Saudia Flight 163

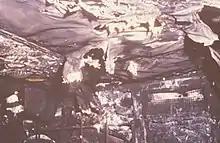
Cargo compartment C3 after the fire

The investigation revealed the fire had started in the aft C3 cargo compartment. The fire was intense enough to burn through the cabin floor, causing passengers seated in that area of the cabin to move forward prior to the landing. The source of the fire in compartment C3 could not be determined. Saudi officials found two butane stoves in the burned-out remains of the airliner, and a used fire extinguisher near one of them. One early theory was that the fire began in the passenger cabin when a passenger used his own butane stove to heat water for tea. The investigation found no evidence to support this theory.